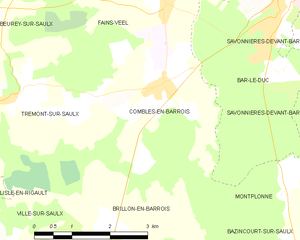
Combles-en-Barrois est une commune française située dans le département de la Meuse, en région Grand Est, à 4 km au sud-ouest de Bar-le-Duc.